Robbie Rist

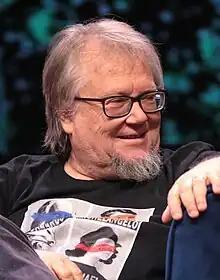
Rist in 2023

American actor. He is known for playing Cousin Oliver in "The Brady Bunch", Martin in "Grady" and "Little John" in "Big John, Little John". Rist is also known for voicing assorted characters in television shows, games and movies, most notably as the voice of Michelangelo in the films "Teenage Mutant Ninja Turtles" (1990), "" (1991), "Teenage Mutant Ninja Turtles III" (1993), and "Casey Jones" (2011); his other voice roles include Stuffy in "Doc McStuffins," Whiz in "Kidd Video," Star in "Balto," Maroda in "Final Fantasy X," and Choji Akimichi in "Naruto". Additionally, he and director Anthony C. Ferrante provided music for the "Sharknado" film and the theme song for the "Sharknado" franchise. He played Ted and Georgette Baxter's adopted son David on "The Mary Tyler Moore Show". He was also the voice of the stick man from the Handi Snacks commercials.